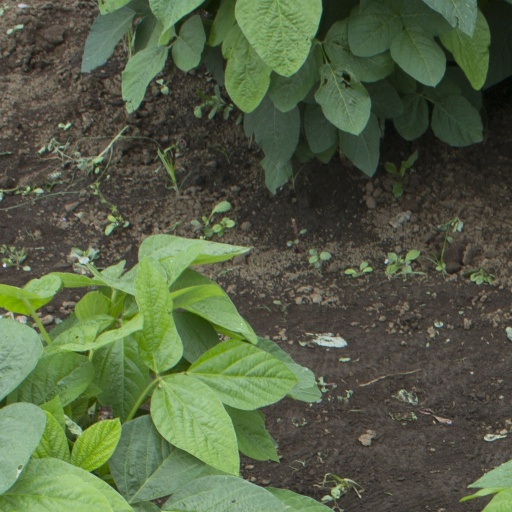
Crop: soybean